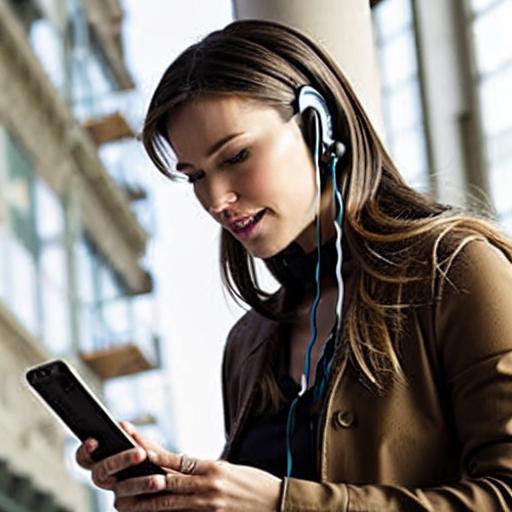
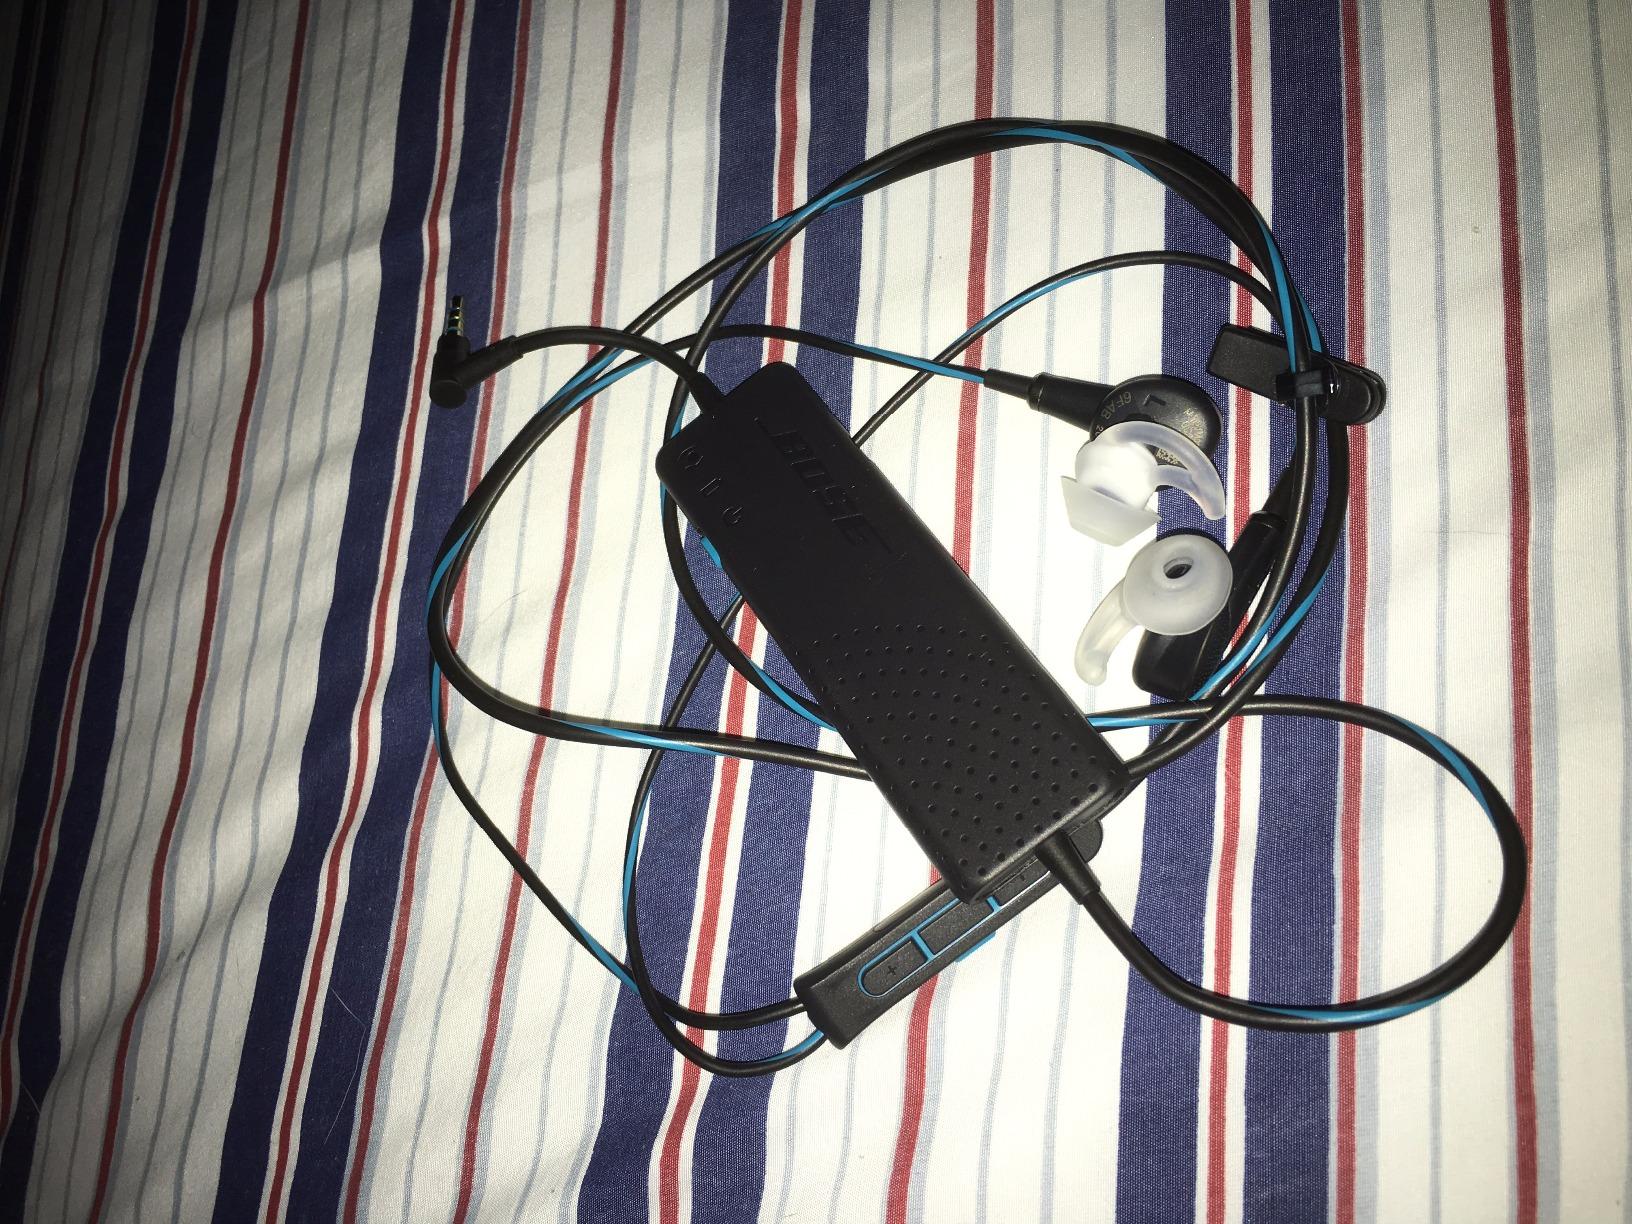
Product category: headphones
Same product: no